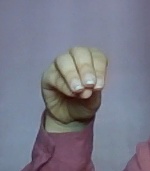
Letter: ha